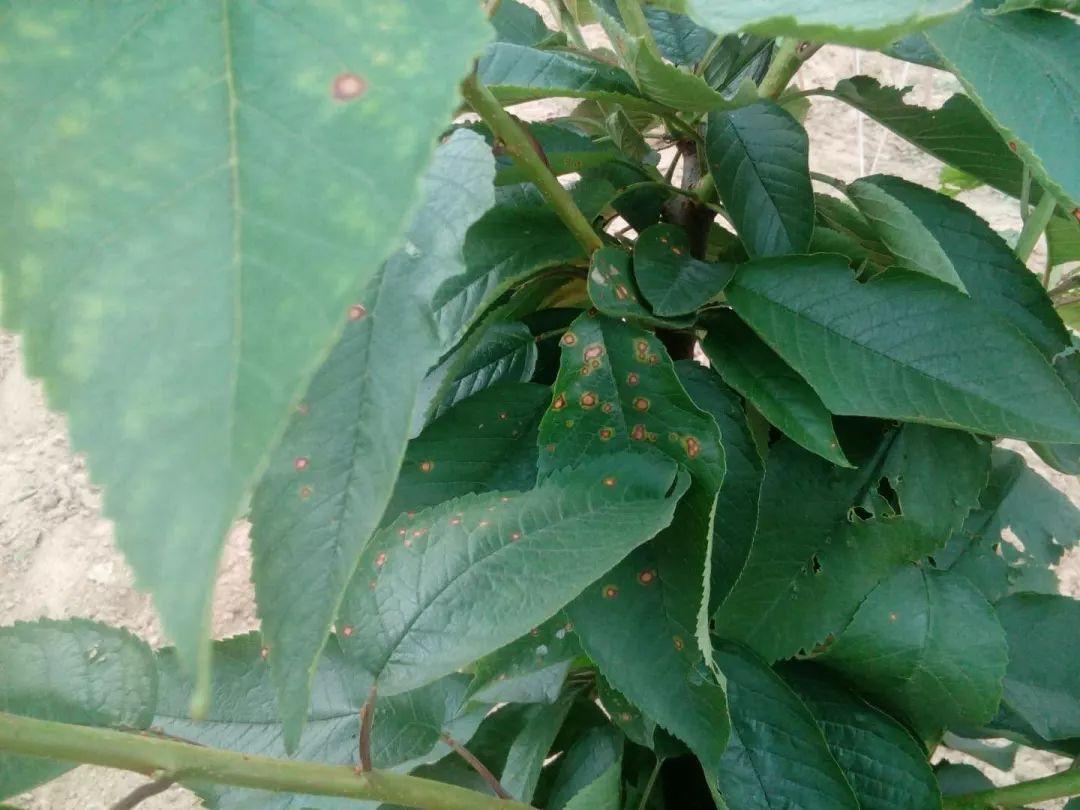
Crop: cherry
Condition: spot